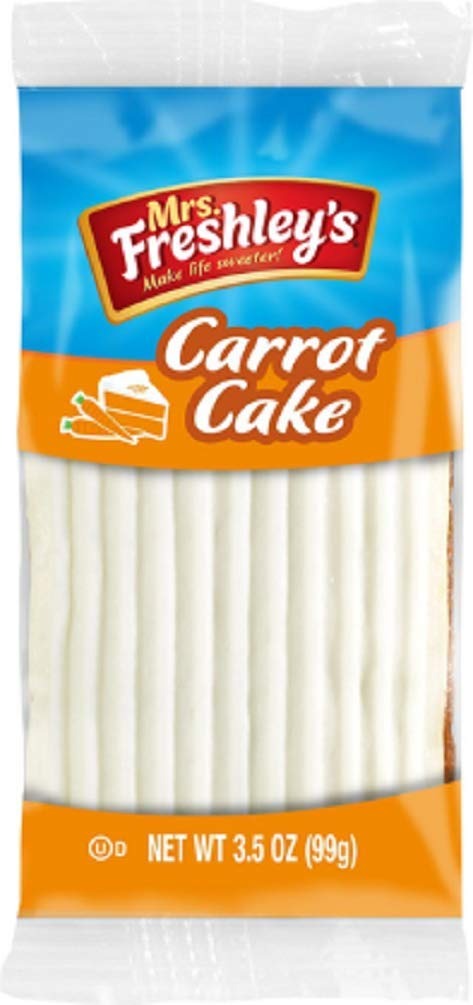
Item Name: Mrs. Freshley's Iced Carrot Cake, Indivually Packaged, 3.5 oz | Pack of 8
Value: 28.0
Unit: Ounce

Price: 18.69